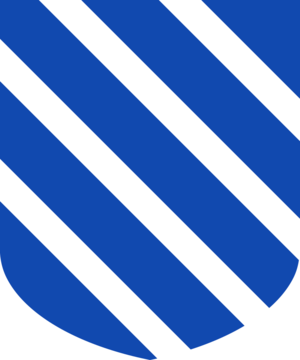
Les Zen sont une famille patricienne de Venise, présente dans la cité depuis ses origines et faisait partie du noyau des casade longhe, groupe dit des tribunizie.